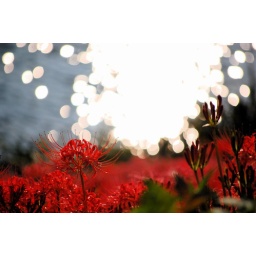
near water red